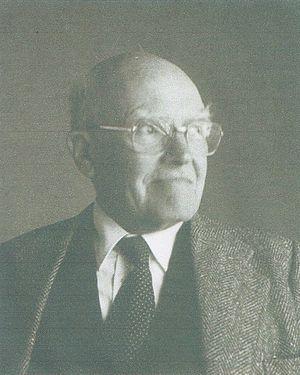
Eladio Dieste est un ingénieur et architecte uruguayen.